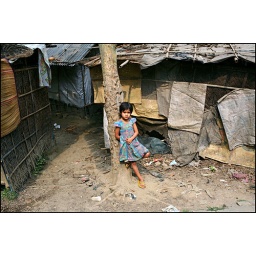
girl under tree - Chittagong